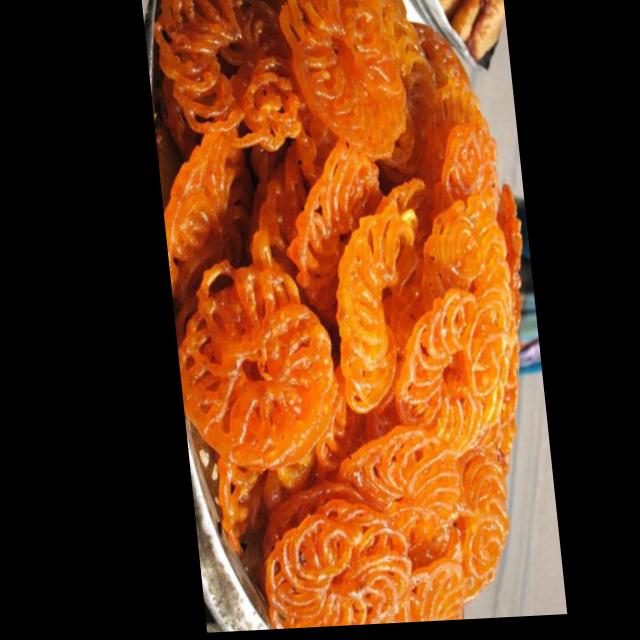
Dish: jalebi